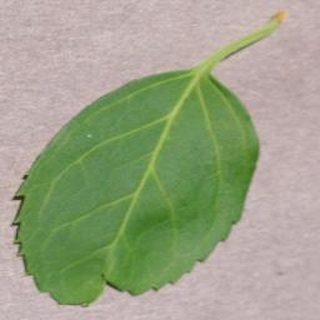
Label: healthy_cherry